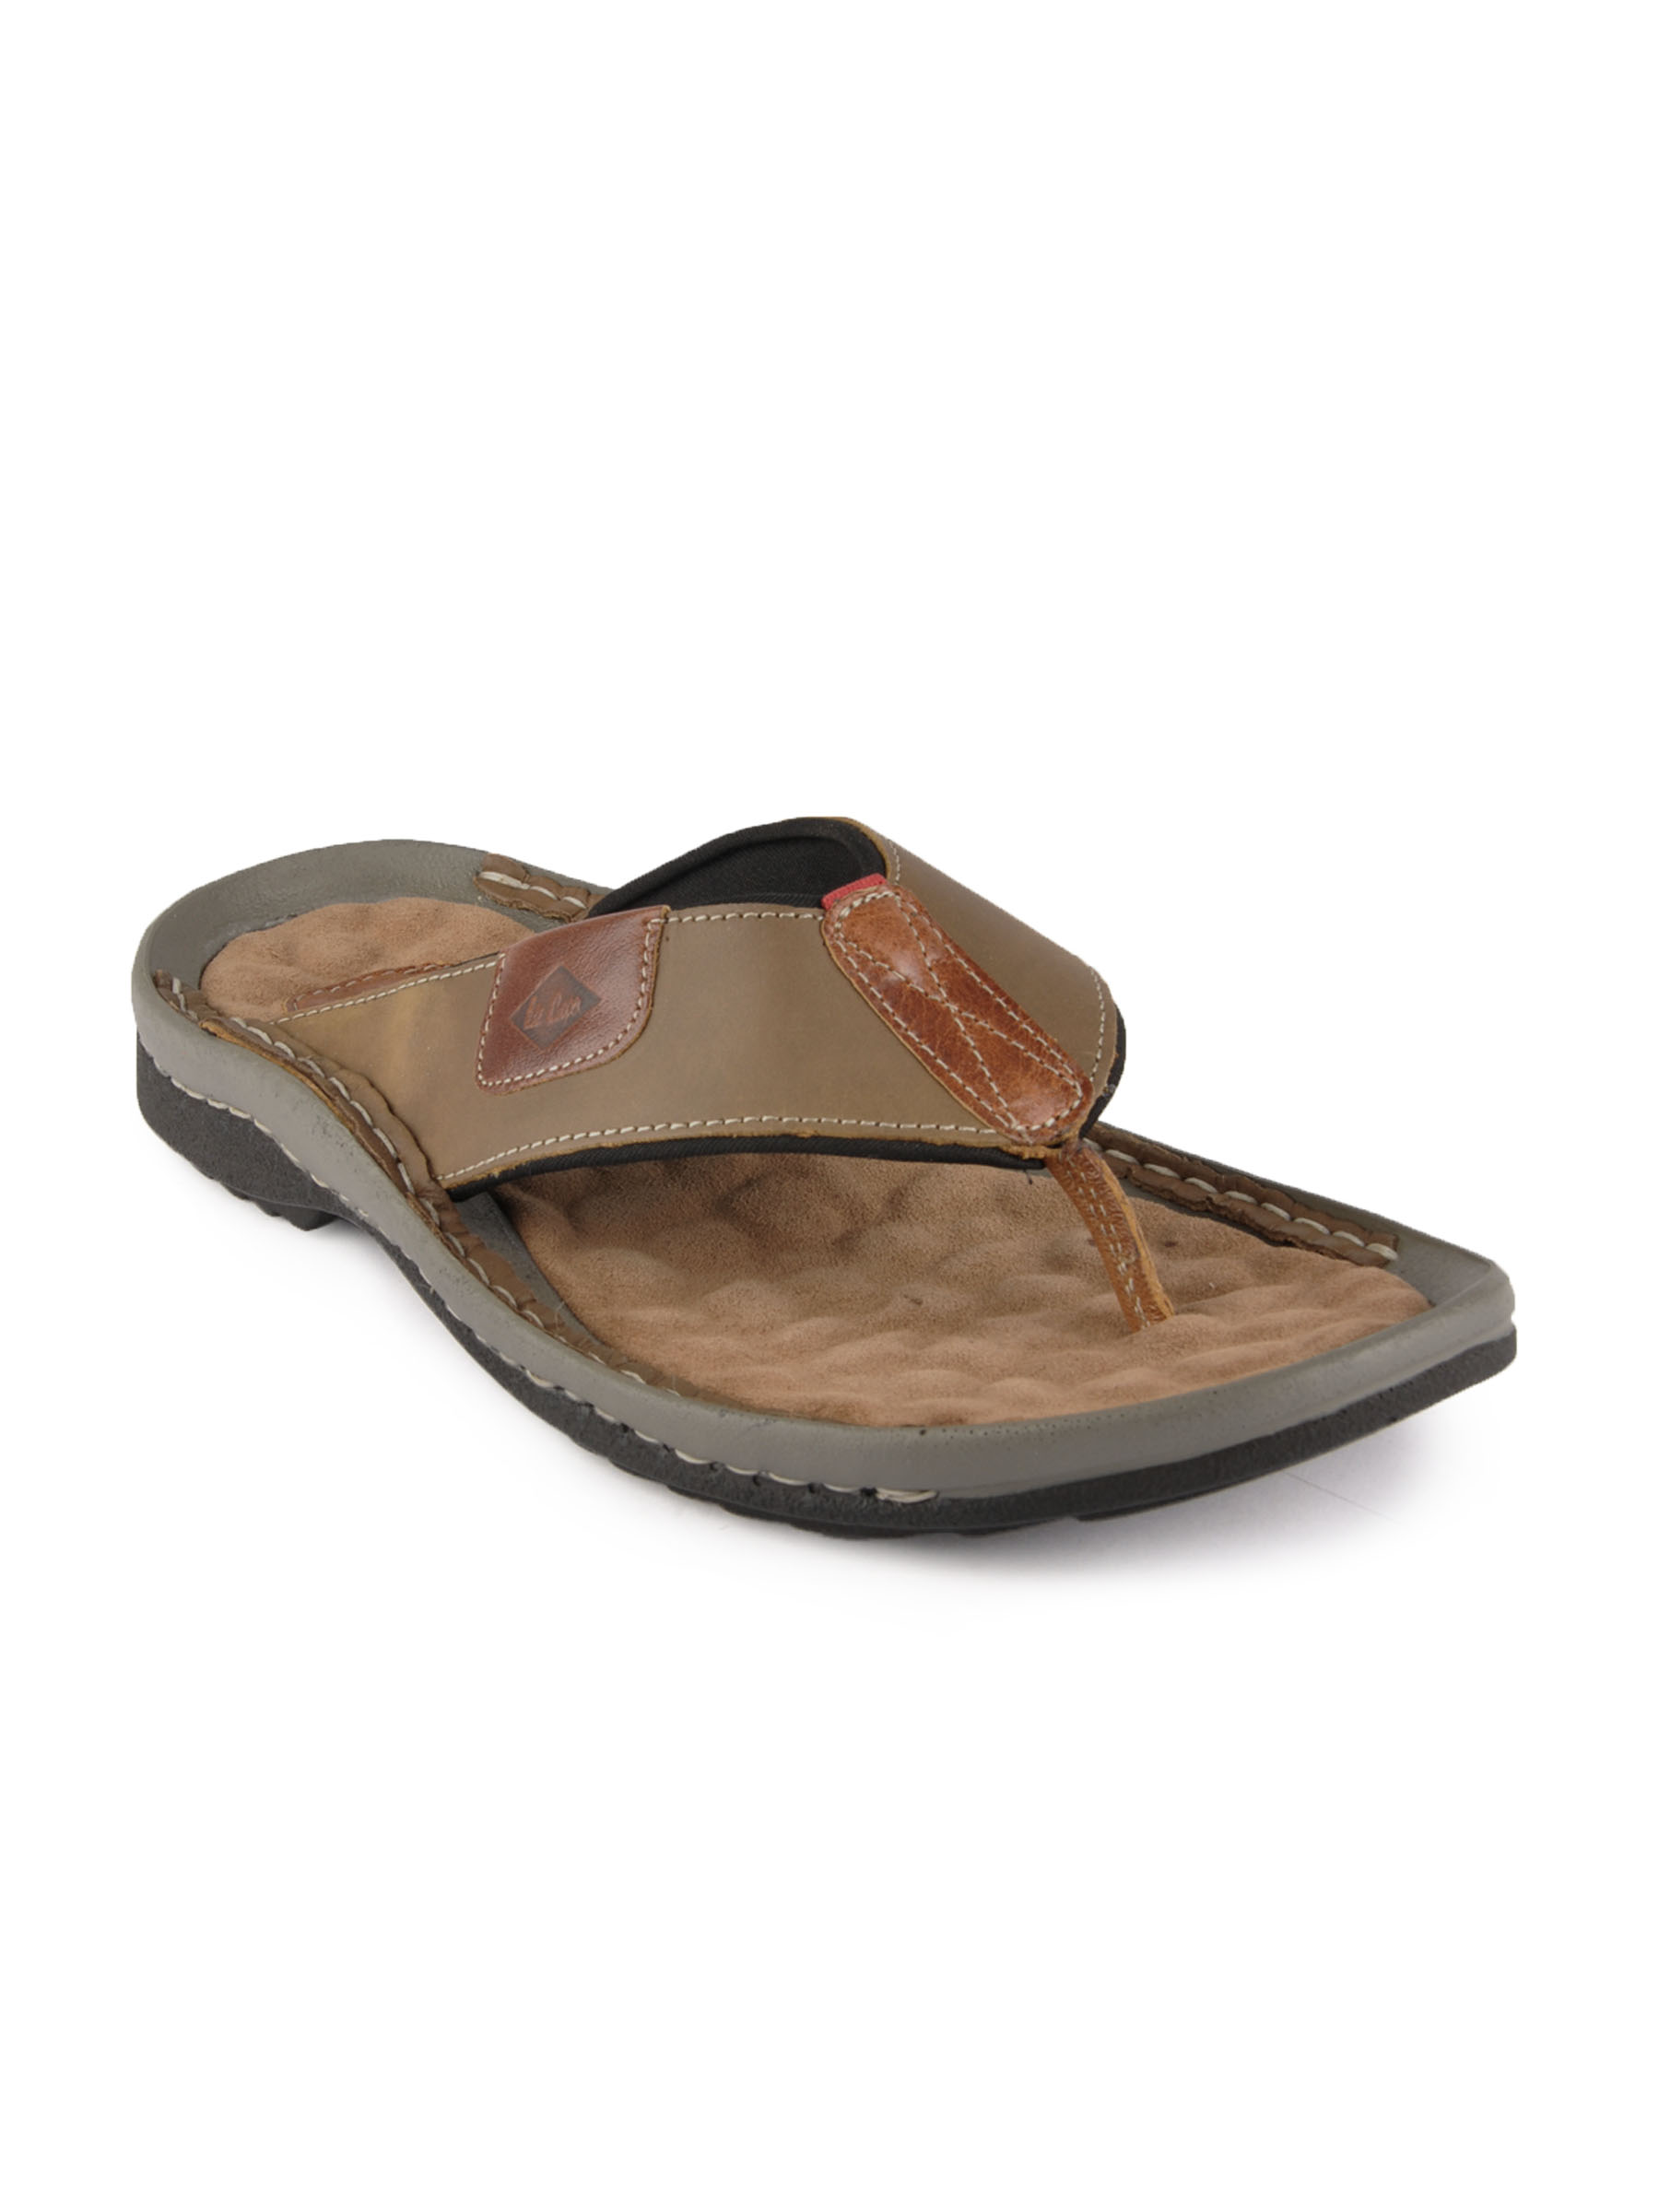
Lee Cooper Men Olive Slippers
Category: Footwear / Sandal / Sandals
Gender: Men
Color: Brown
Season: Fall 2012
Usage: Casual